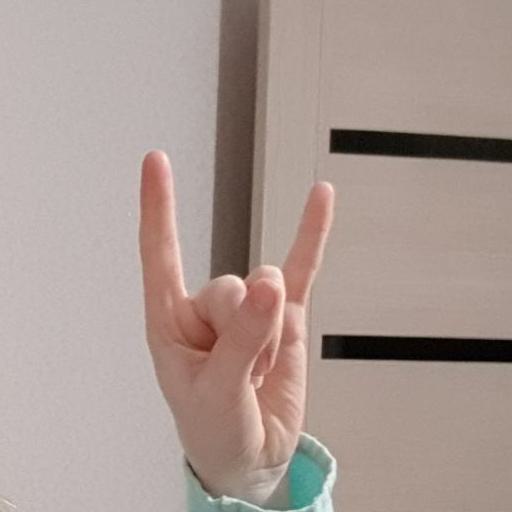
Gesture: rock